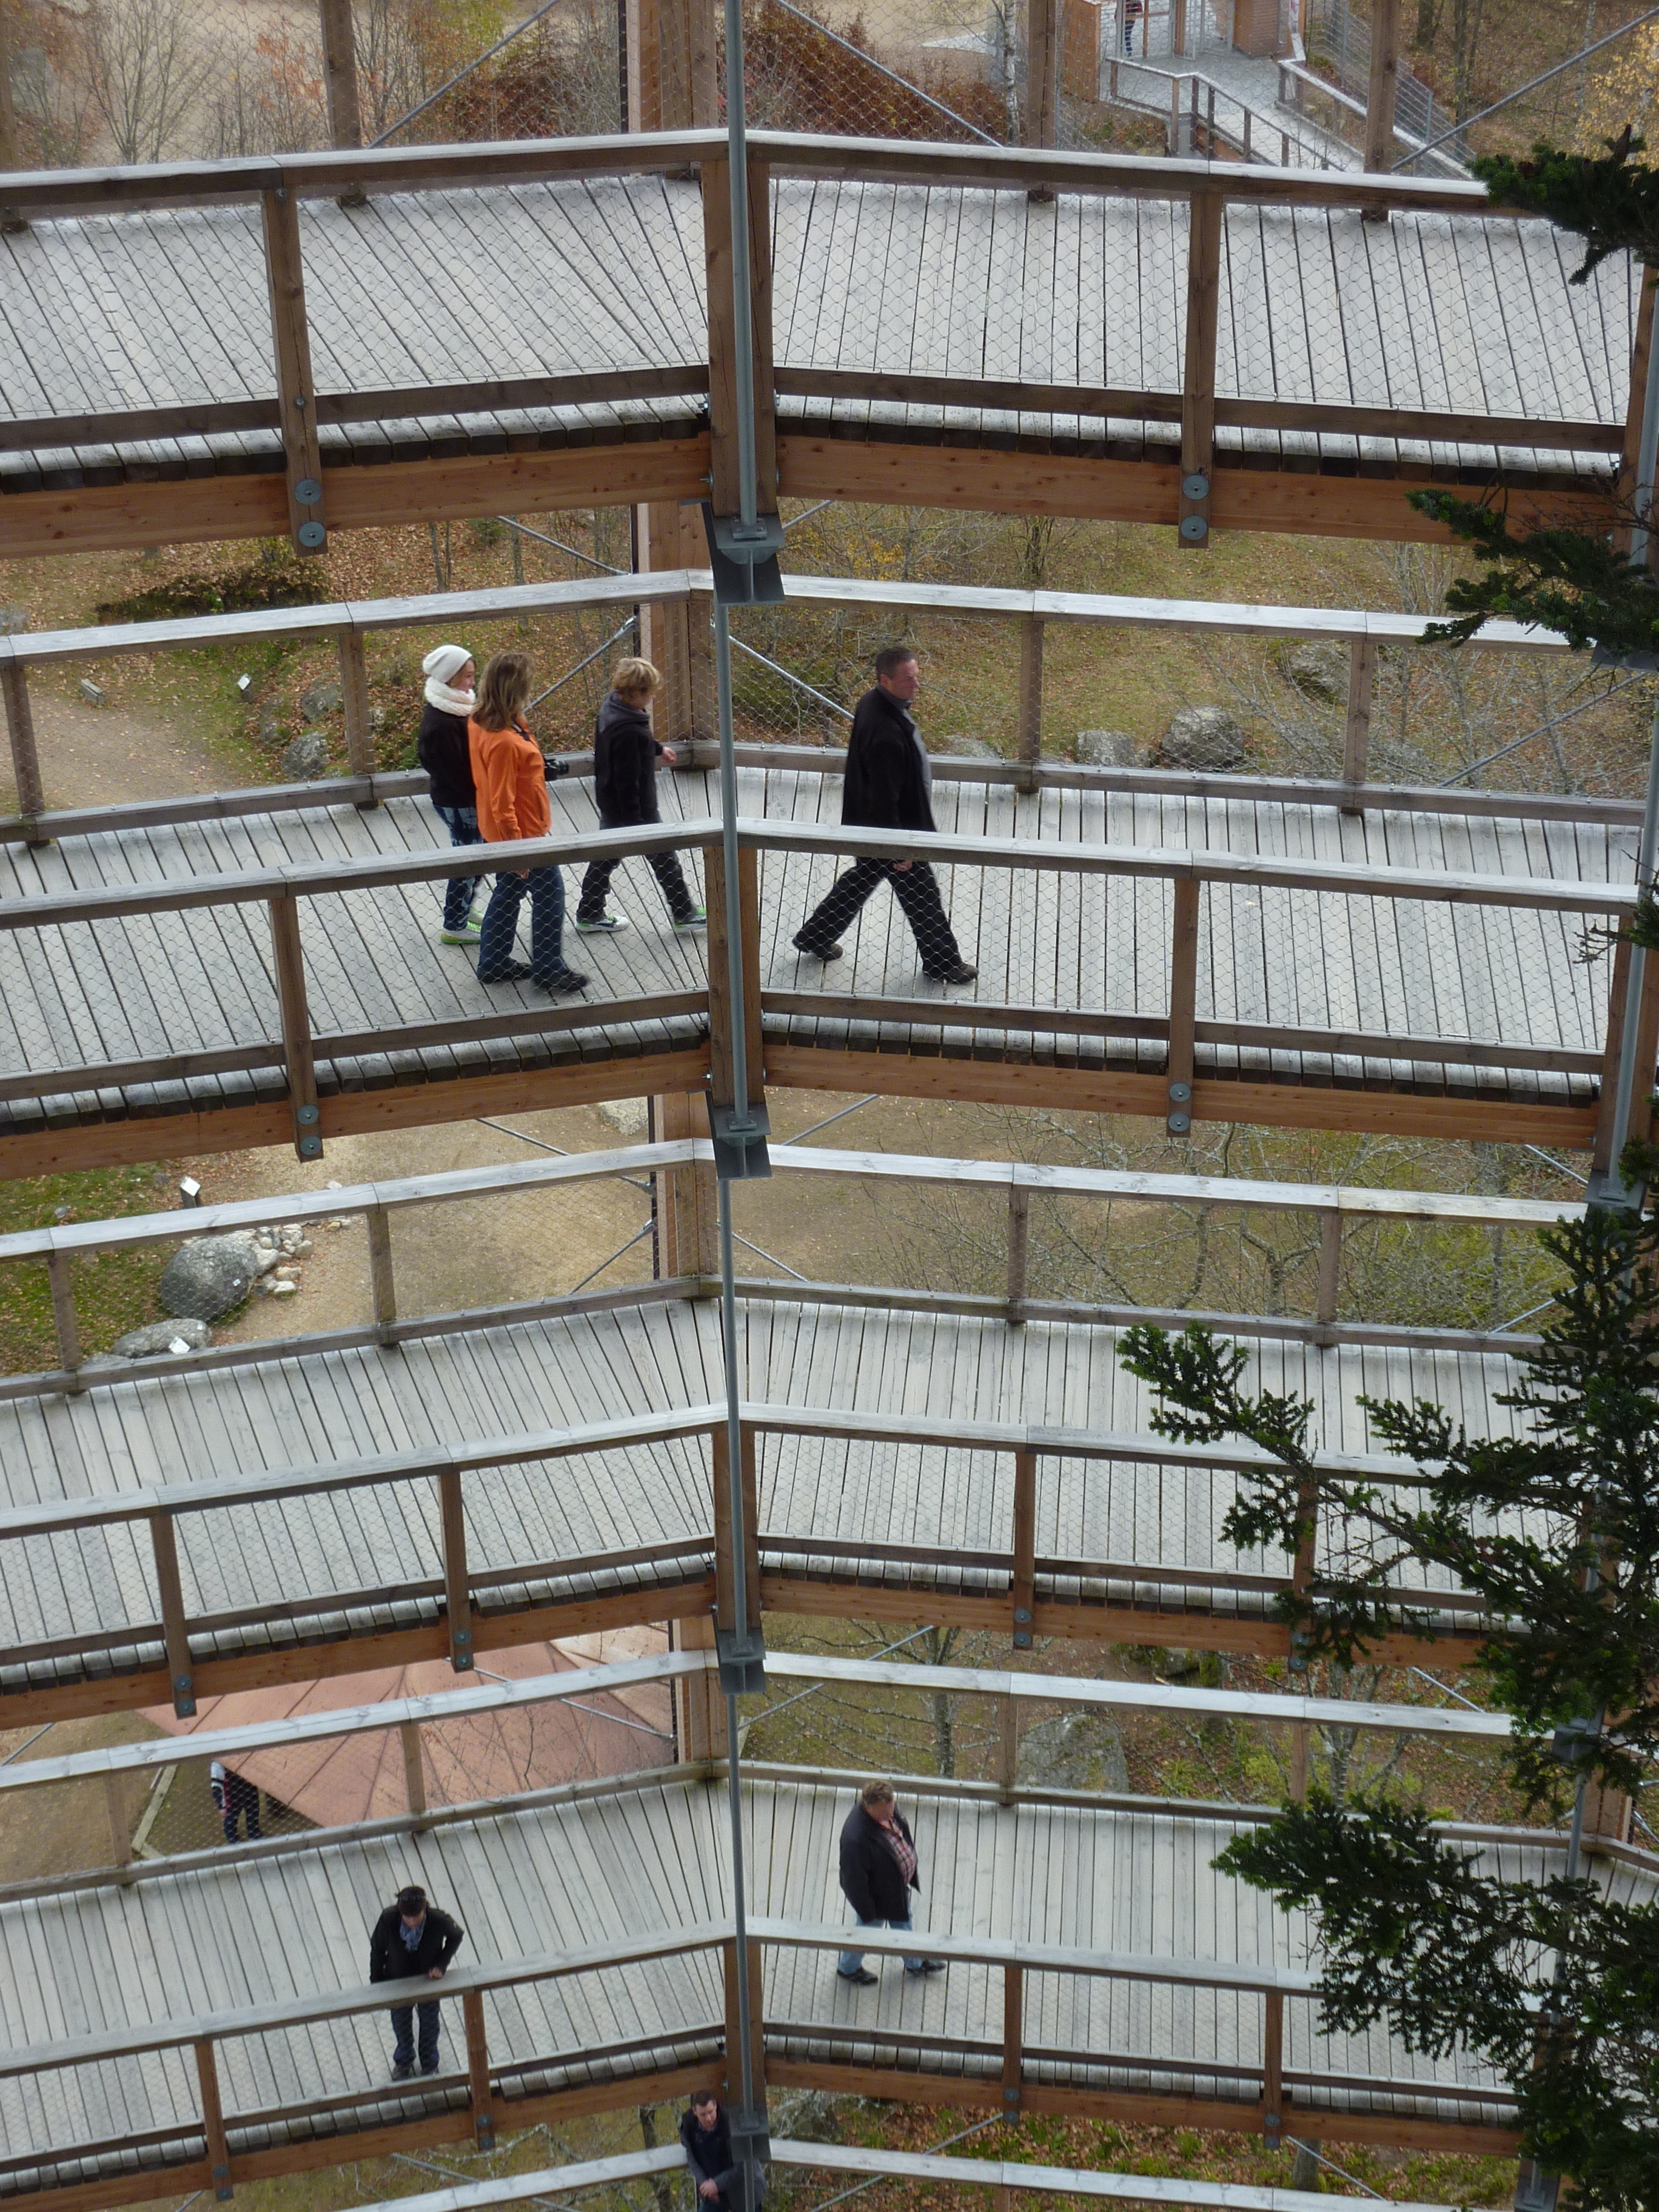
pedestrian, architecture, wood, window, view, roof, building, high, tower, metal, facade, national park, modern, woods, observation tower, wooden construction, bavarian forest, treetop path